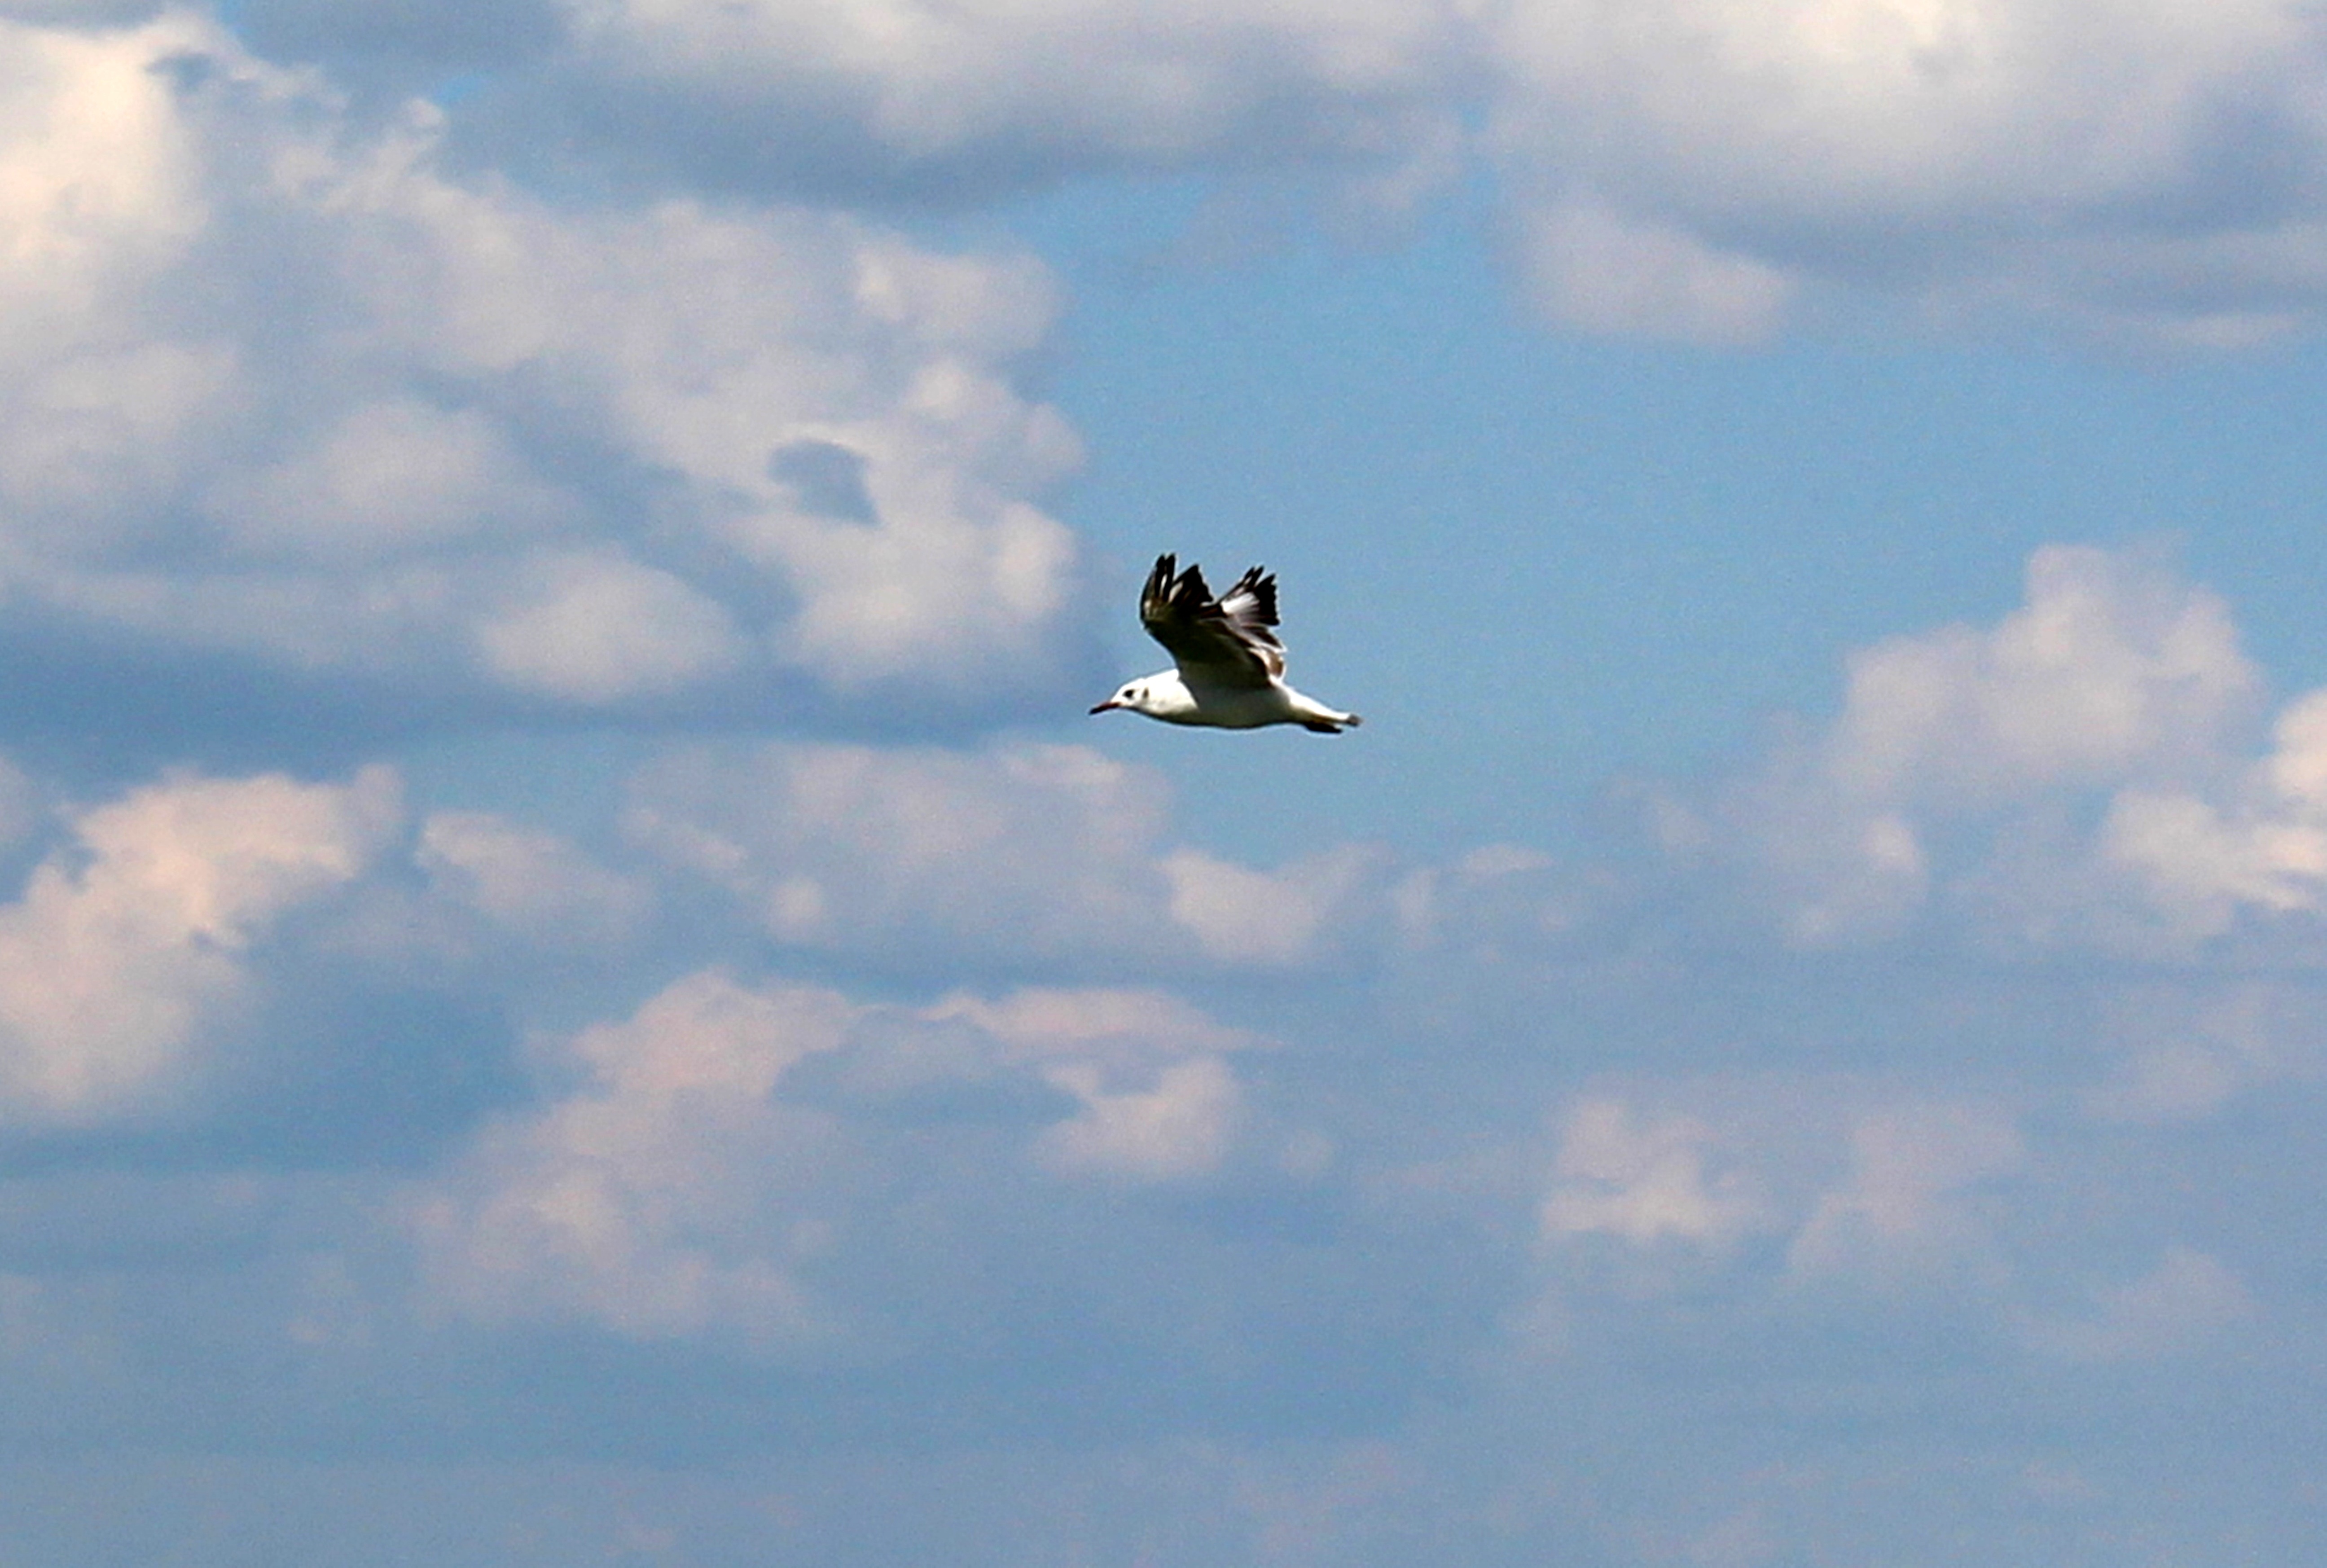
wing, sky, airplane, aircraft, vehicle, gull, aviation, flight, clouds, mood, clouds form, air show, air force, aerobatics, atmosphere of earth